Leicester balloon riot

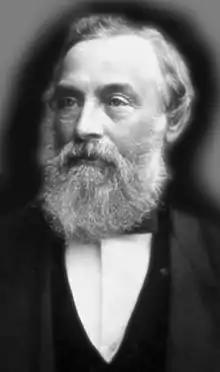

Henry Tracey Coxwell was an English aeronaut of the mid to late 19th-century. He became famous for a 5 September 1862 flight with meteorologist James Glaisher. Setting off from Wolverhampton in the West Midlands in a balloon filled with coal gas they reached a record altitude of . With low oxygen levels and temperatures below the pair almost died before Coxwell managed to release gas from a valve with his teeth (his hands being unusable) to lose height. The flight, which was funded by the British Association for the Advancement of Science (BA), provided valuable data about the Earth's atmosphere and Coxwell and Glaisher resolved to continue high altitude flights.